Black Desert Online

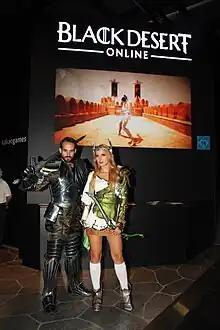

The Mediah Expansion was released in the North American/European version on 30 March 2016. Mediah Part 2 was released on 4 May 2016. The new classes called the Musa, the Maehwa, the Kunoichi and the Ninja were released for play in 2016, followed by the Dark Knight and the Striker in 2017, the Lahn in 2018, and the Shai in 2019. The Valencia I Expansion was released in the North American / European version on 29 June 2016. All expansions and class additions have been free of charge in the buy-to-play model, with no plans of charging for additional future content stated. An updated PC version retitled "Black Desert Remastered", featuring new visuals and new audio, was released on 22 August 2018.